Oswald Tilghman

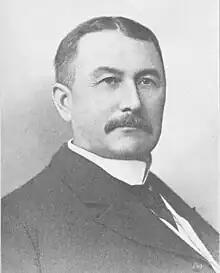

Oswald Tilghman (March 7, 1841 – June 17, 1932) was an officer of the Confederate States Army during the American Civil War; a lawyer; Maryland politician; Maryland Senator, Talbot County, (1894–96); Secretary of State of Maryland (1904–08); affiliate of the Maryland Democratic Party; author; and was active in veteran affairs. Native of Talbot County, Maryland.